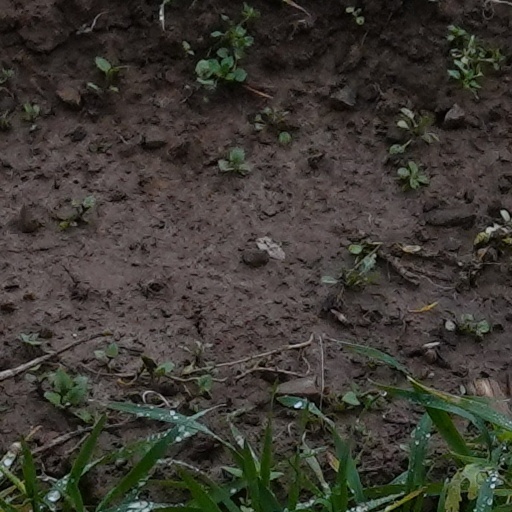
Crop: wheat